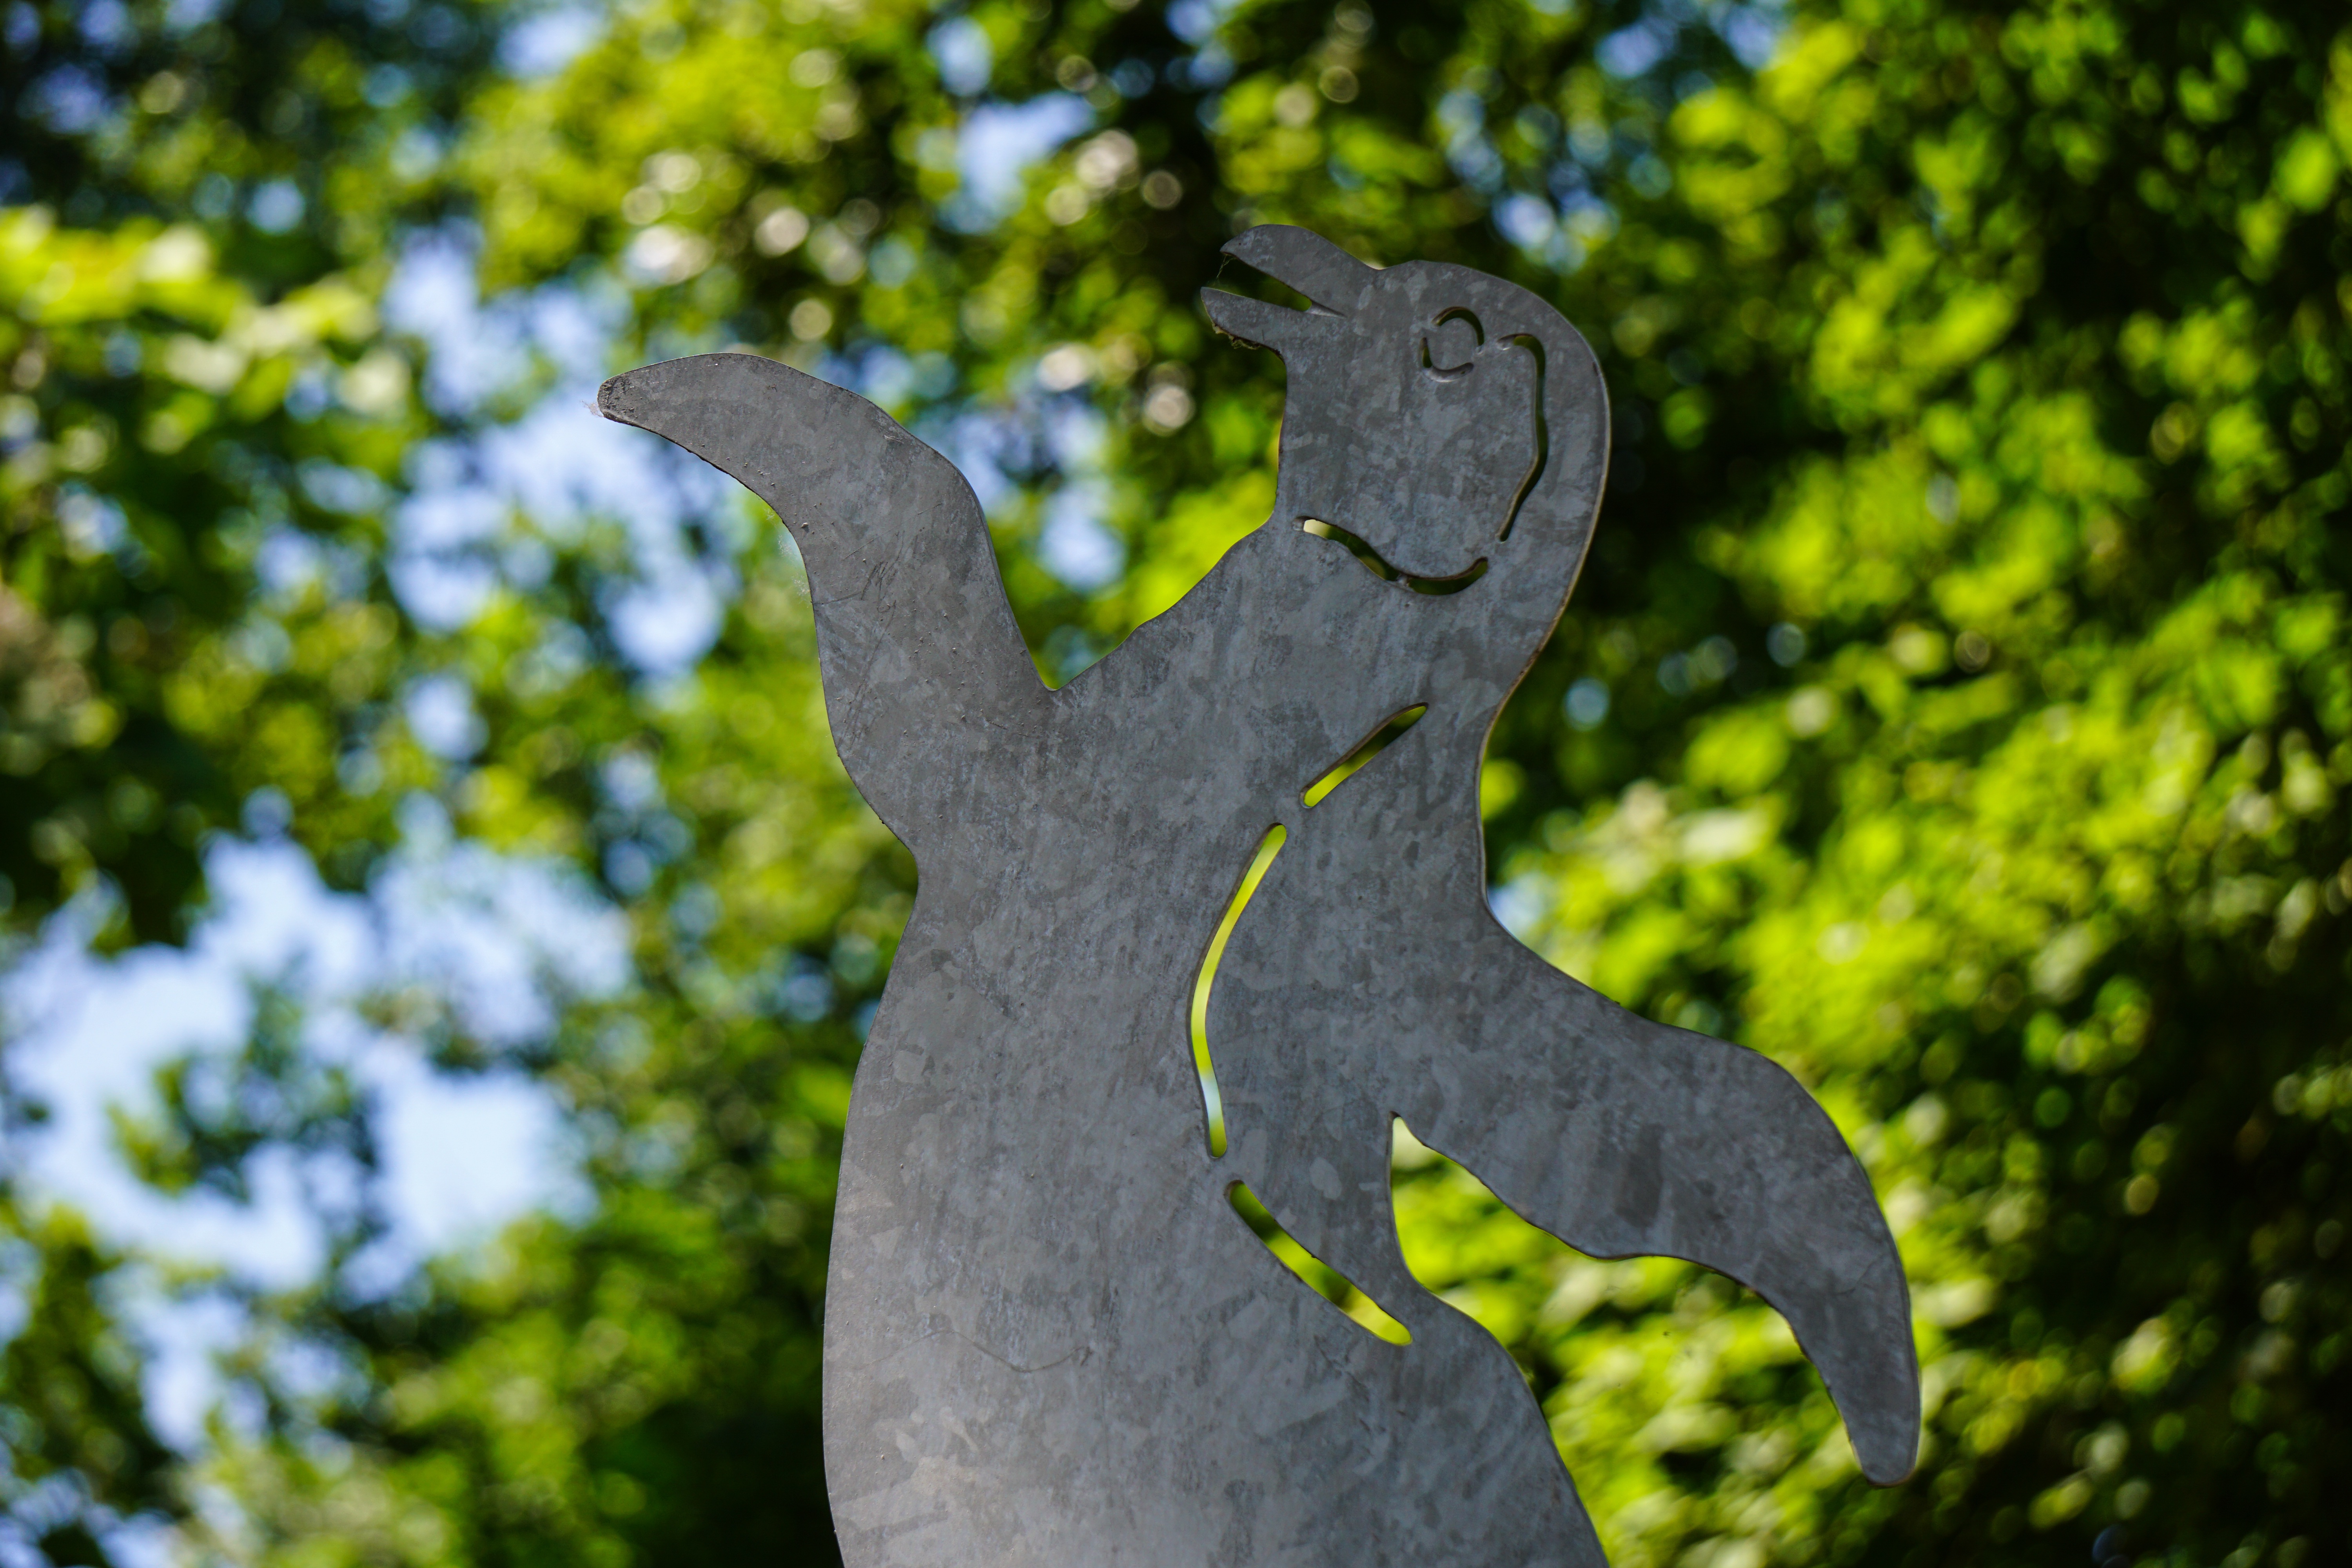
tree, nature, forest, grass, branch, light, leaf, wildlife, green, autumn, metal, botany, garden, close, fauna, penguin, trees, leaves, sculpture, art, silver, stature, out of focus, alu, blurs